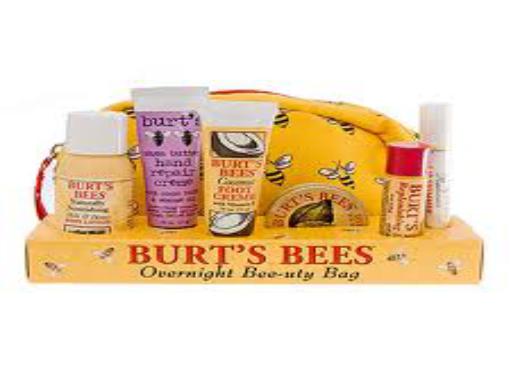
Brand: Burt's Bees
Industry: Necessities